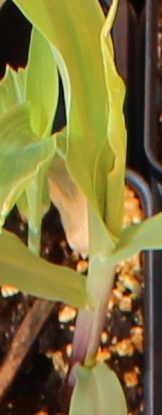
Label: Corn